Helmer Hanssen

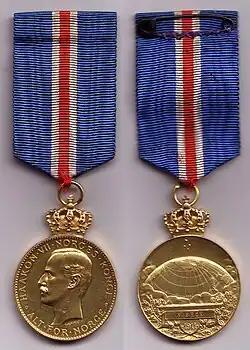
South Pole Medal

He was one of the first five people to reach the South Pole on 14 December 1911, along with Roald Amundsen, Olav Bjaaland, Oscar Wisting, and Sverre Hassel. During their stay at the South Pole, it is estimated that Hanssen passed within 200 yards (180 meters) of the mathematical South Pole point. This was during one of his ski runs which Amundsen had ordered be performed to completely encircle or "box" the pole, to ensure that there was no doubt that the expedition had attained the pole. For his participation in the expedition, he was awarded the South Pole Medal ("Sydpolsmedaljen"), the Royal Norwegian award instituted by King Haakon VII in 1912 to reward participants in Roald Amundsen's South Pole expedition.